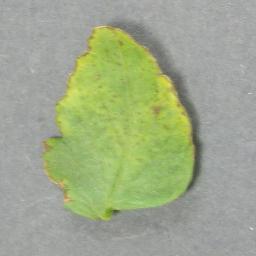
Label: Tomato___Tomato_Yellow_Leaf_Curl_Virus